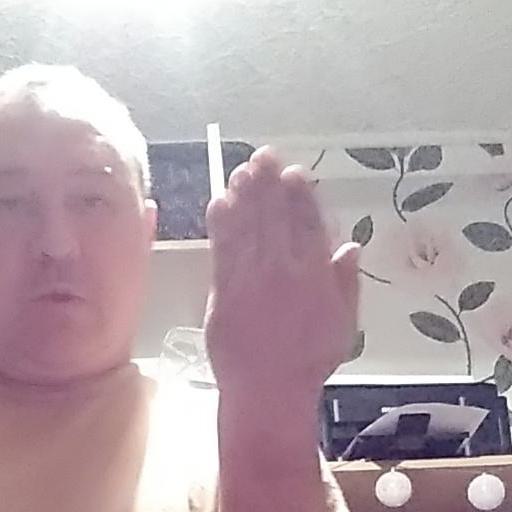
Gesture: stop_inverted